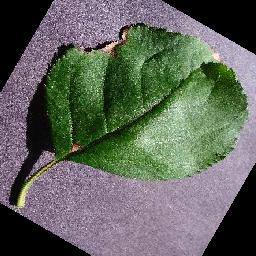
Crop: apple
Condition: black_rot